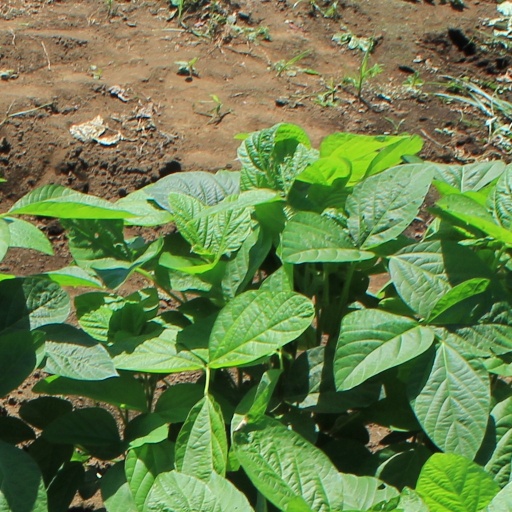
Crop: soybean